Hangul

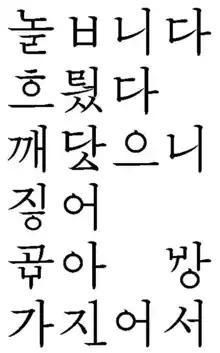
The words written in New Orthography.

Although the "Hunminjeong'eum Haerye" explains the design of the consonantal letters in terms of articulatory phonetics as a purely innovative creation, it also states that King Sejong adapted the ("gojeon", "Gǔ" Seal Script) in creating the Korean alphabet, leading to the development of several theories suggesting which external sources may have inspired or influenced King Sejong's creation. The has never been identified; the primary meaning of "gǔ" is old (Old Seal Script), frustrating philologists because the Korean alphabet bears no functional similarity to Chinese "zhuànzì" seal scripts. It has been documented that Sejong and his researchers thoroughly researched writing systems in Asia at the time, including Indic scripts such as Tibetan and Phags-pa, and several theories revolve around certain Indic scripts as sources of inspiration in the graphical development of Hangul. Homer Hulbert, for instance, believed that Tibetan was the graphical inspiration for some of Hangul.